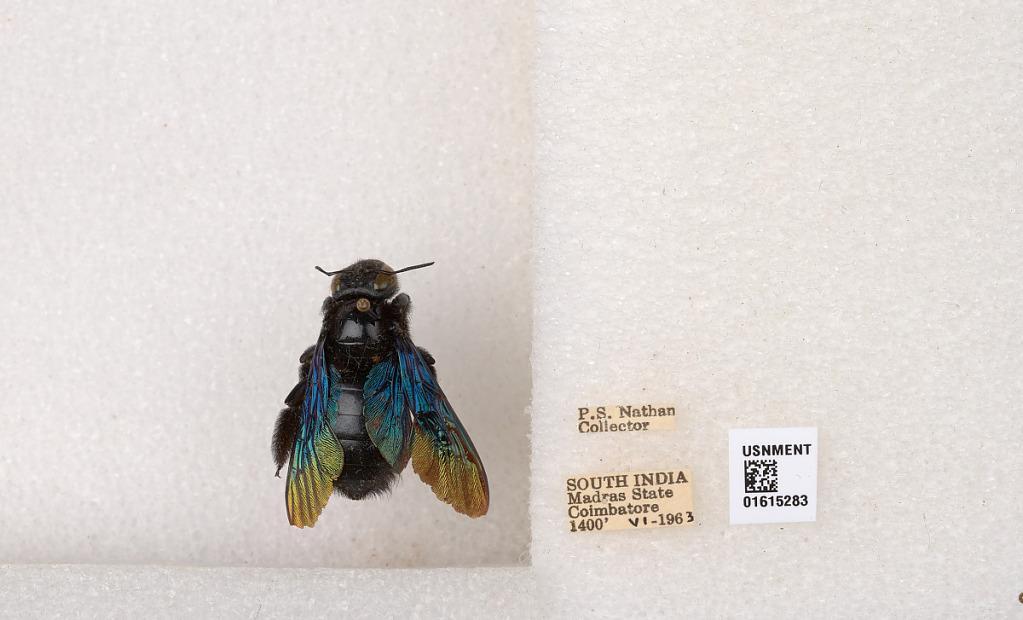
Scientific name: Xylocopa (Biluna) auripennis auripennis Lepeletier
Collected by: P. Nathan
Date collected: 1963-6-1
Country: India
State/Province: Tamil Nadu
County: Coimbatore
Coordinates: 10.9955, 76.9034